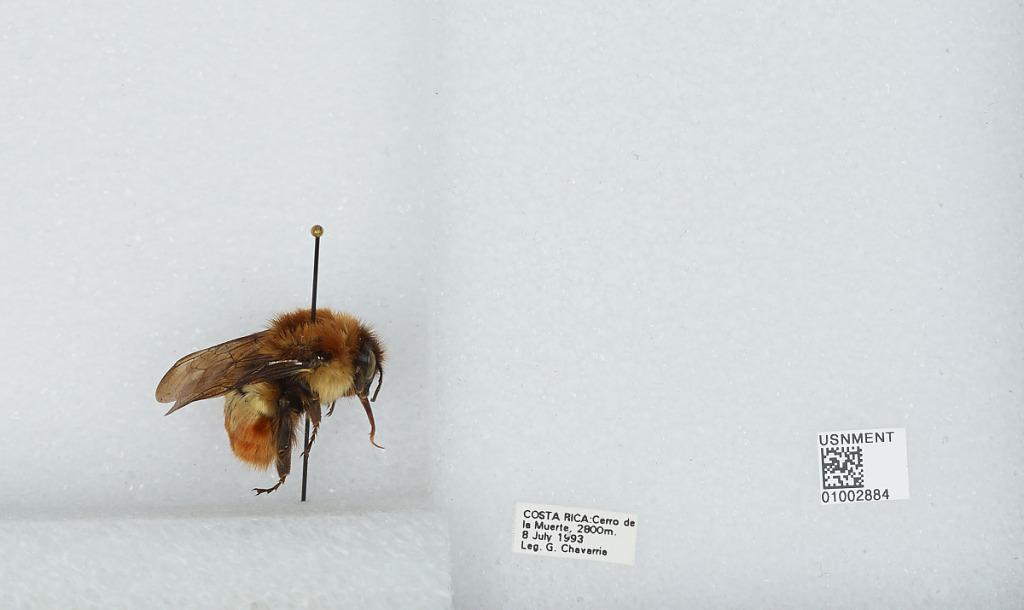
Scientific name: Bombus (Pyrobombus) ephippiatus (Say)
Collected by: G. Chavarria
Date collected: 1993-7-8
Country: Costa Rica
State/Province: San Jose
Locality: Cerro de la Muerte
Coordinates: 9.5583, -83.7239